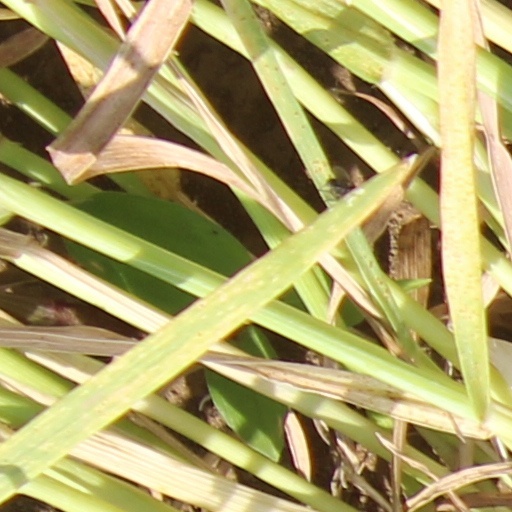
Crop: wheat